Protein adulteration in China

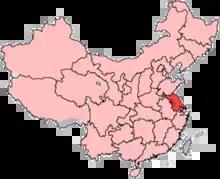
The contaminated wheat gluten came from a company located in the Jiangsu Province in eastern China.

Once wheat gluten had been isolated as the source of the problems, federal investigators in the United States began to trace the gluten used in the foods. All of the gluten came from ChemNutra's Kansas City warehouse. ChemNutra said it had imported nearly 800 tonnes of wheat gluten from the Xuzhou Anying Biologic Technology Development Company of Xuzhou, Jiangsu, China between 29 November and 8 March. ChemNutra says the gluten came directly from China or from China through the Netherlands, and that the company had received no reports of contamination in the chemical analysis provided by Xuzhou Anying Biologic Technology Development Company. The products were shipped from the company's Kansas City warehouse to several pet food manufacturers and one distributor of pet food ingredients in the US and Canada, including the companies affected by the recall. Xuzhou Anying also exports carrots, garlic, ginger, corn protein powder, vegetables and feed.